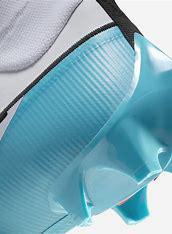
Brand: Nike
Model: Vapor Edge Pro 360